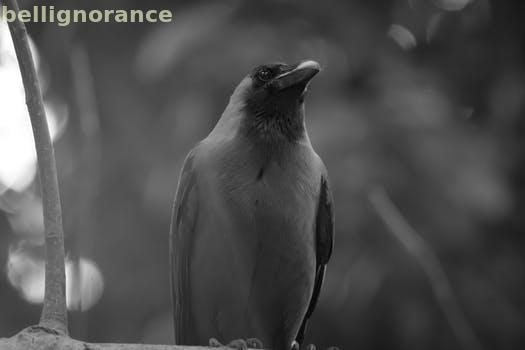
Label: Watermark